Kingdom of Fanes

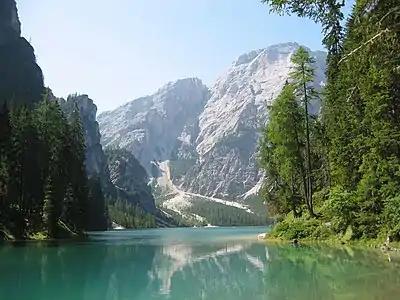
View of Lake Braies and the Seekofel (Ladin "Sass dla porta") behind. According to the legend, the Fanes, survivors of the battle against the southern people would live inside the mountain, waiting for the rebirth of their kingdom. It is an example of the King asleep in mountain folklore motif

The Kingdom of Fanes is the national epic of the Ladin people in the Dolomites and the most important part of the Ladin literature. Originally an epic cycle, today it is known through the work of Karl Felix Wolff in 1932, gathered in his book "Dolomitensagen". Until that time, this material was transmitted orally among the Ladin people. This legend is part of the larger corpus of the South Tyrolean sagas, whose protagonists are the Fanes themselves.